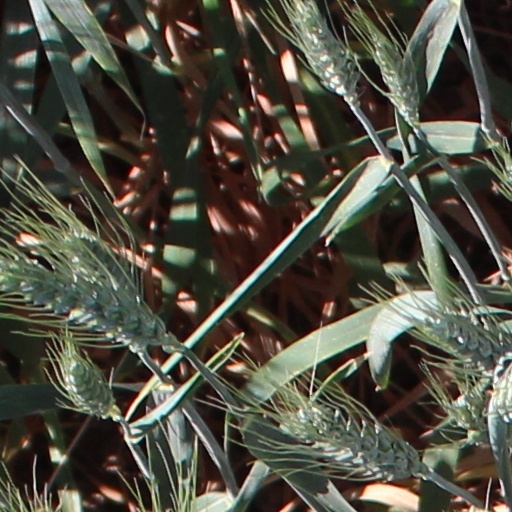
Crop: wheat